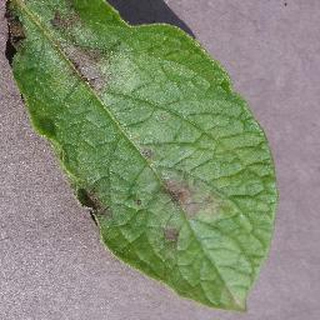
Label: potato_late_blight